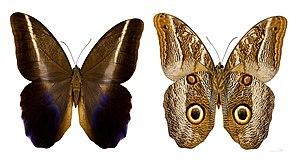
Caligo est un genre de lépidoptères de la famille des nymphalidés et de la sous-famille des morphinés. Les papillons du genre Caligo sont communément appelés « papillons-hiboux » d'après les grands ocelles présents au revers de leurs ailes postérieures, qui rappellent les yeux d'un hibou.